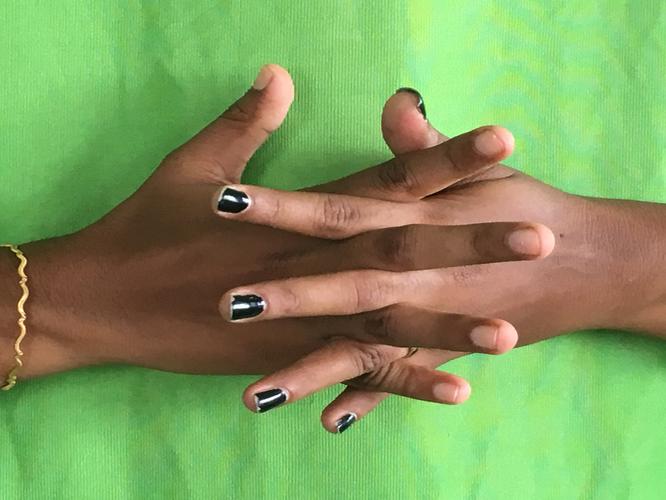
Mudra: Karkatta
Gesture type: double_hand